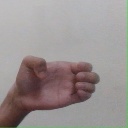
अक्षर: ख